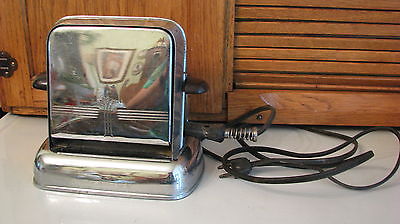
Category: toaster